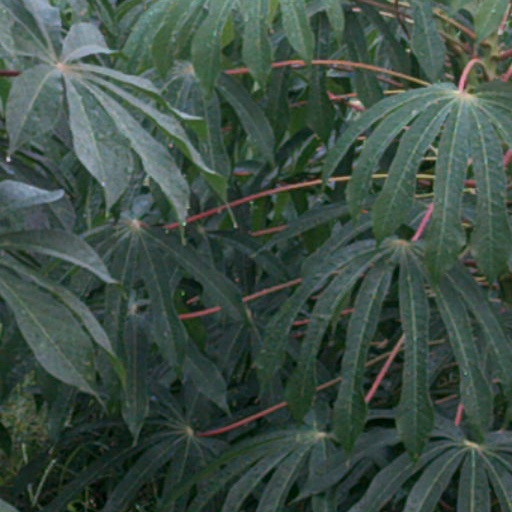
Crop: cassava